Protestantism in Jamaica

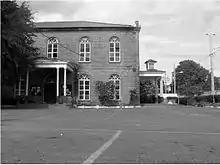
Phillippo Baptist Church in Spanish Town

Missionaries attempted to convert slaves to varying Protestant denominations of Moravians, Baptists, Methodists, and Presbyterians, to name a few. As missionaries worked to convert slaves, African traditions mixed with the religion brought over by Europeans. Protestantism became associated with black nationalism in Jamaica, aiming to improve the lives of blacks who were governed by a white minority during colonial times. Today, Protestantism and Protestant churches and organizations play an important role in society by providing various services to people in need.